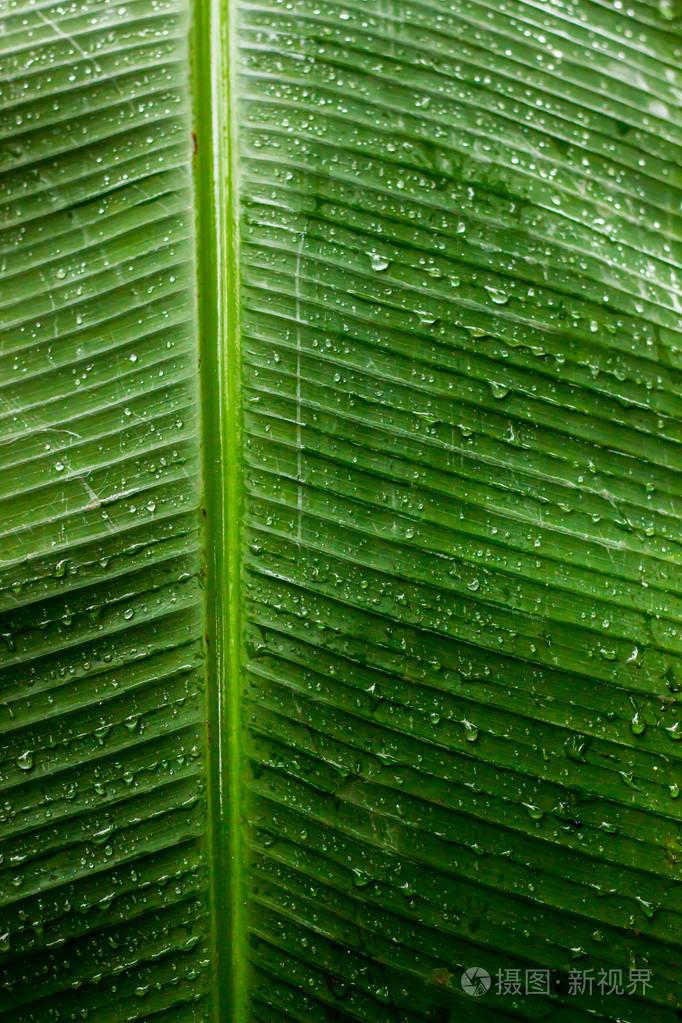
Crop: unknown
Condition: banana